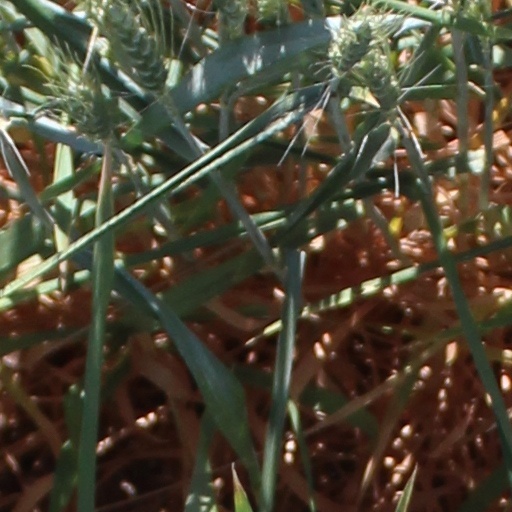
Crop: wheat